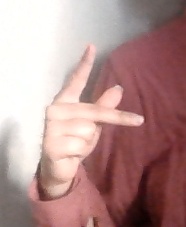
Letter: dha